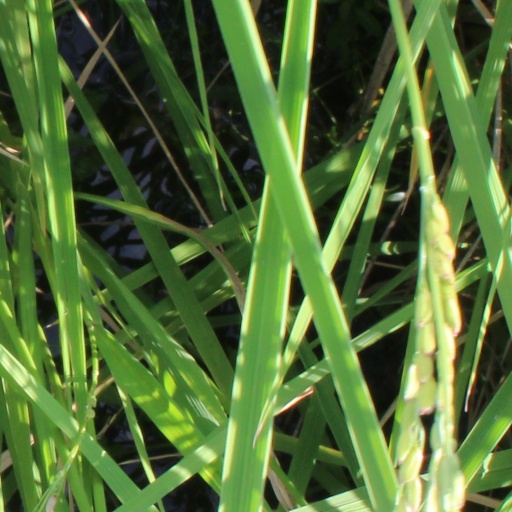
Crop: rice